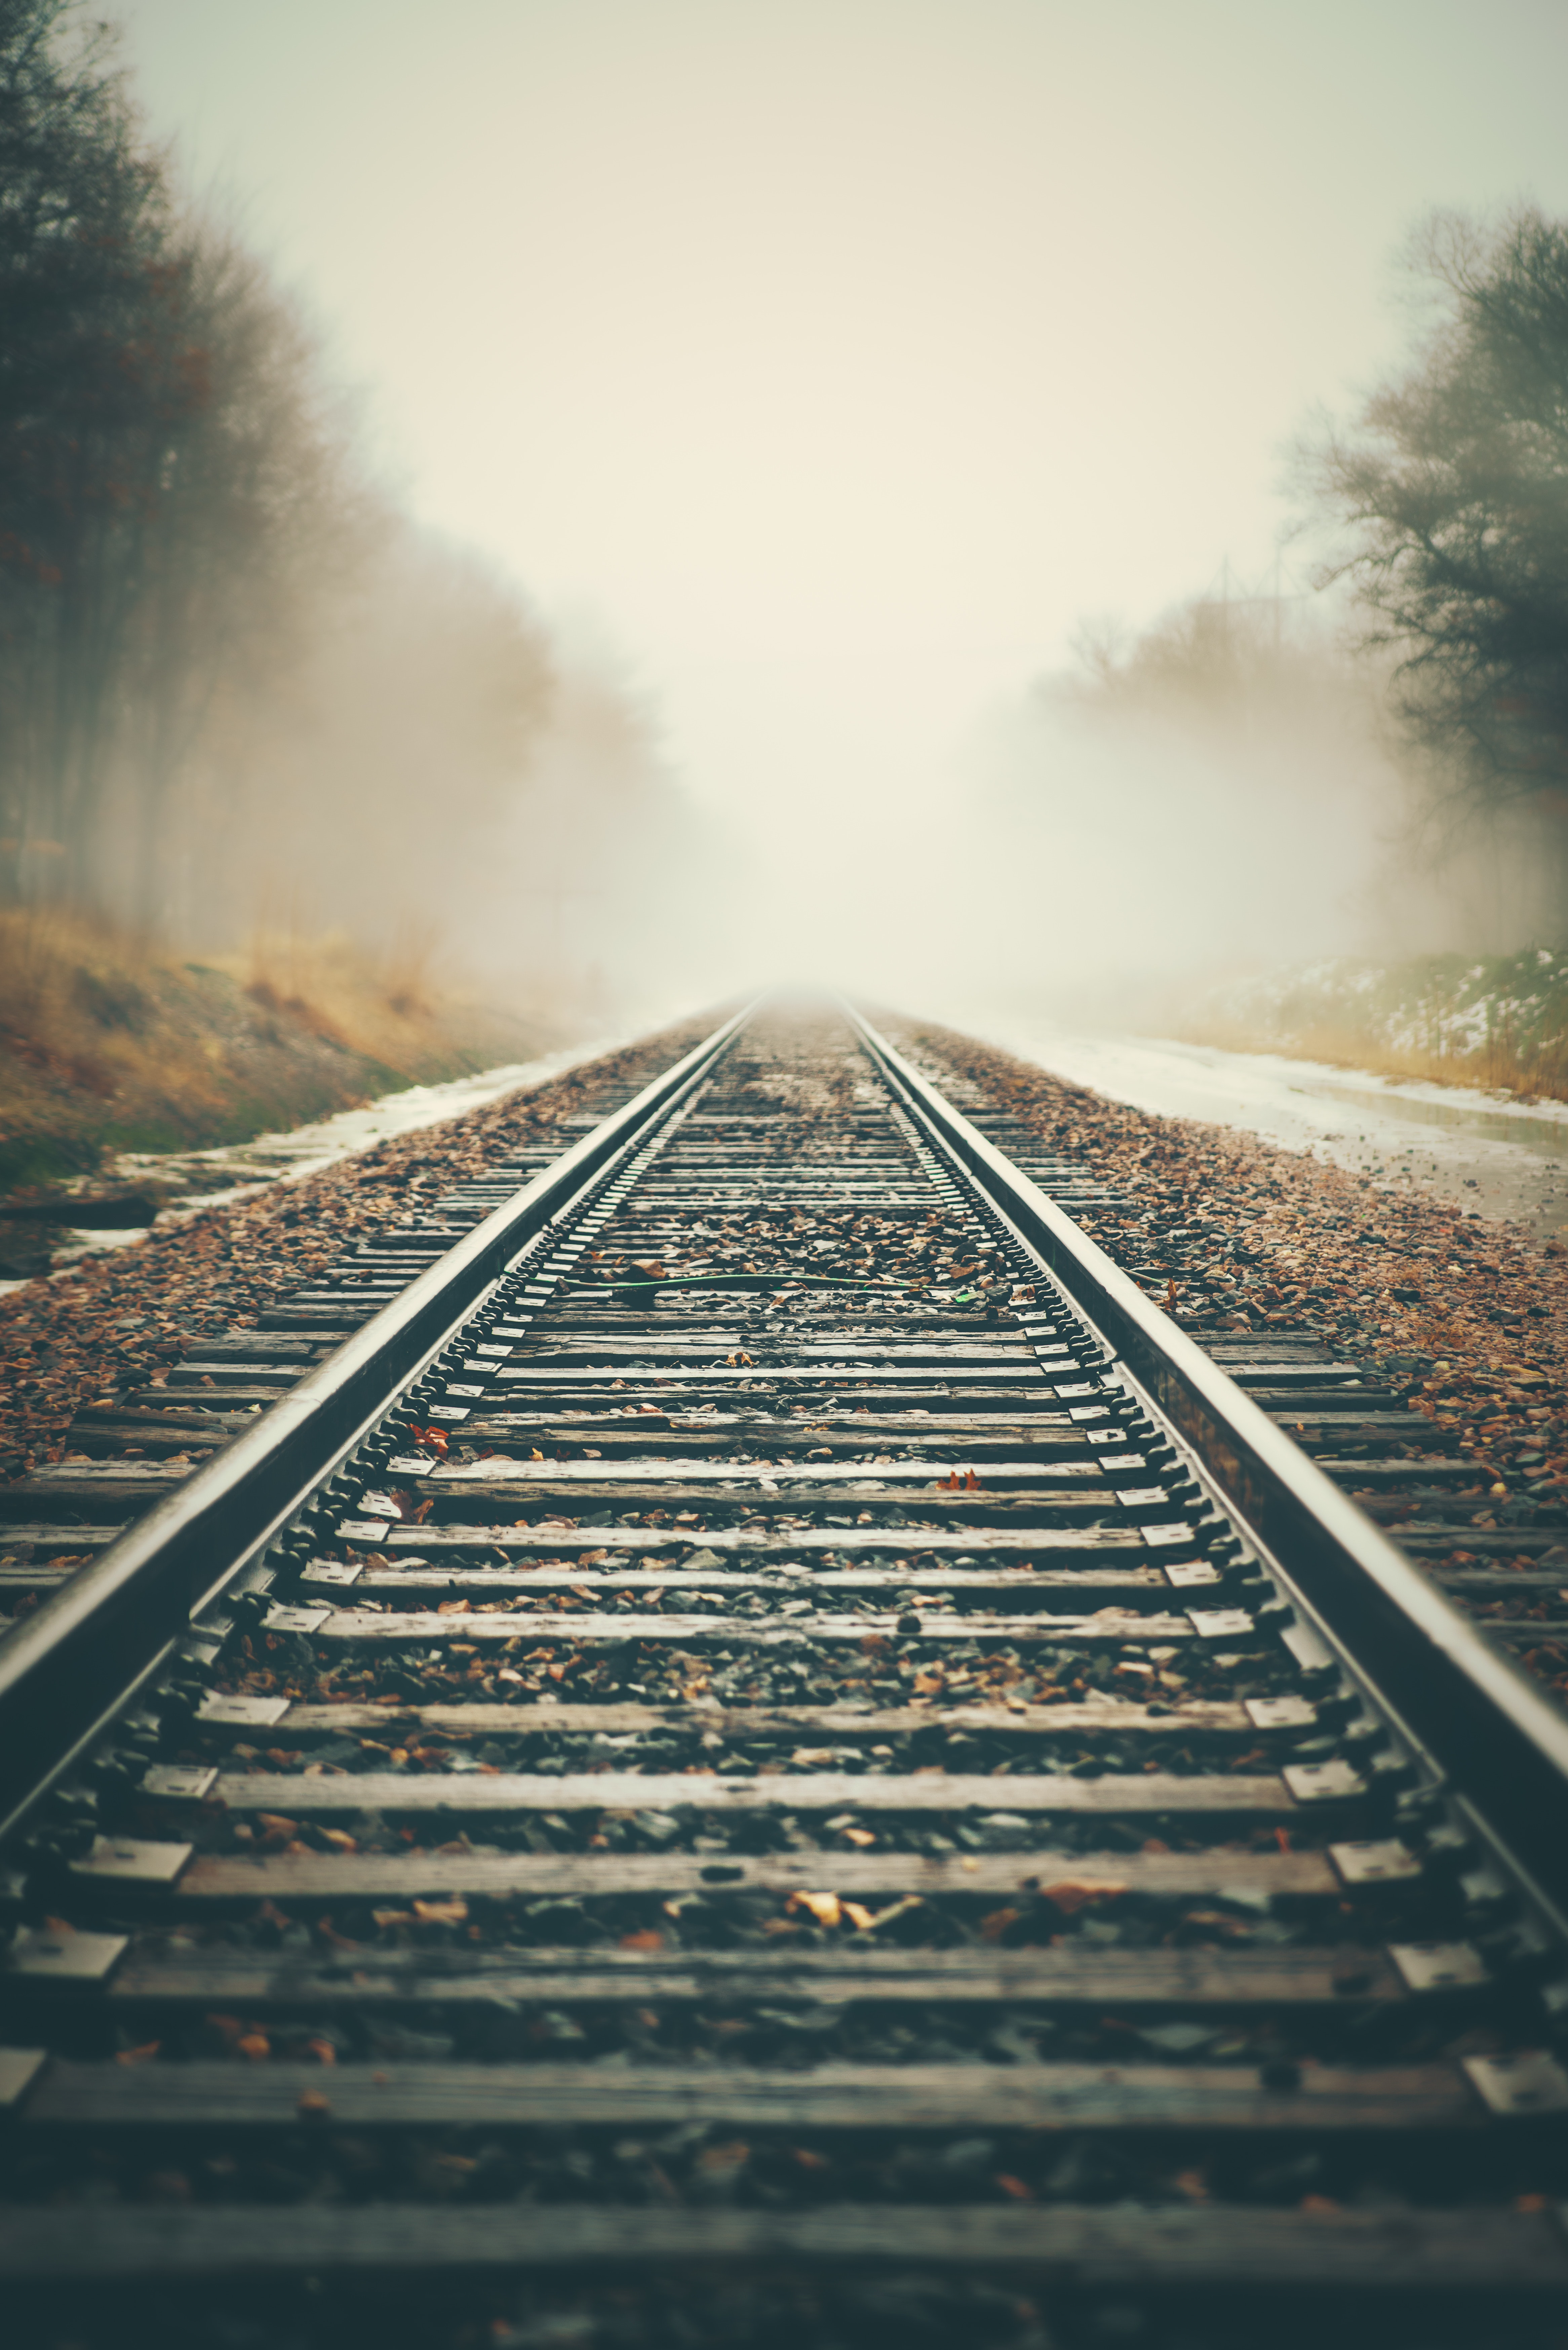
track, sky, transport, atmospheric phenomenon, cloud, morning, tree, line, railway, thoroughfare, parallel, fog, stock photography, horizon, nonbuilding structure